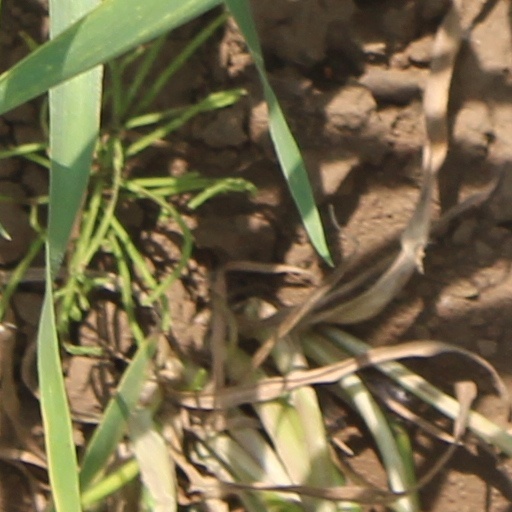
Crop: wheat